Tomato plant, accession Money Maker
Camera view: vertical (180 deg); turntable rotation: 120 degrees
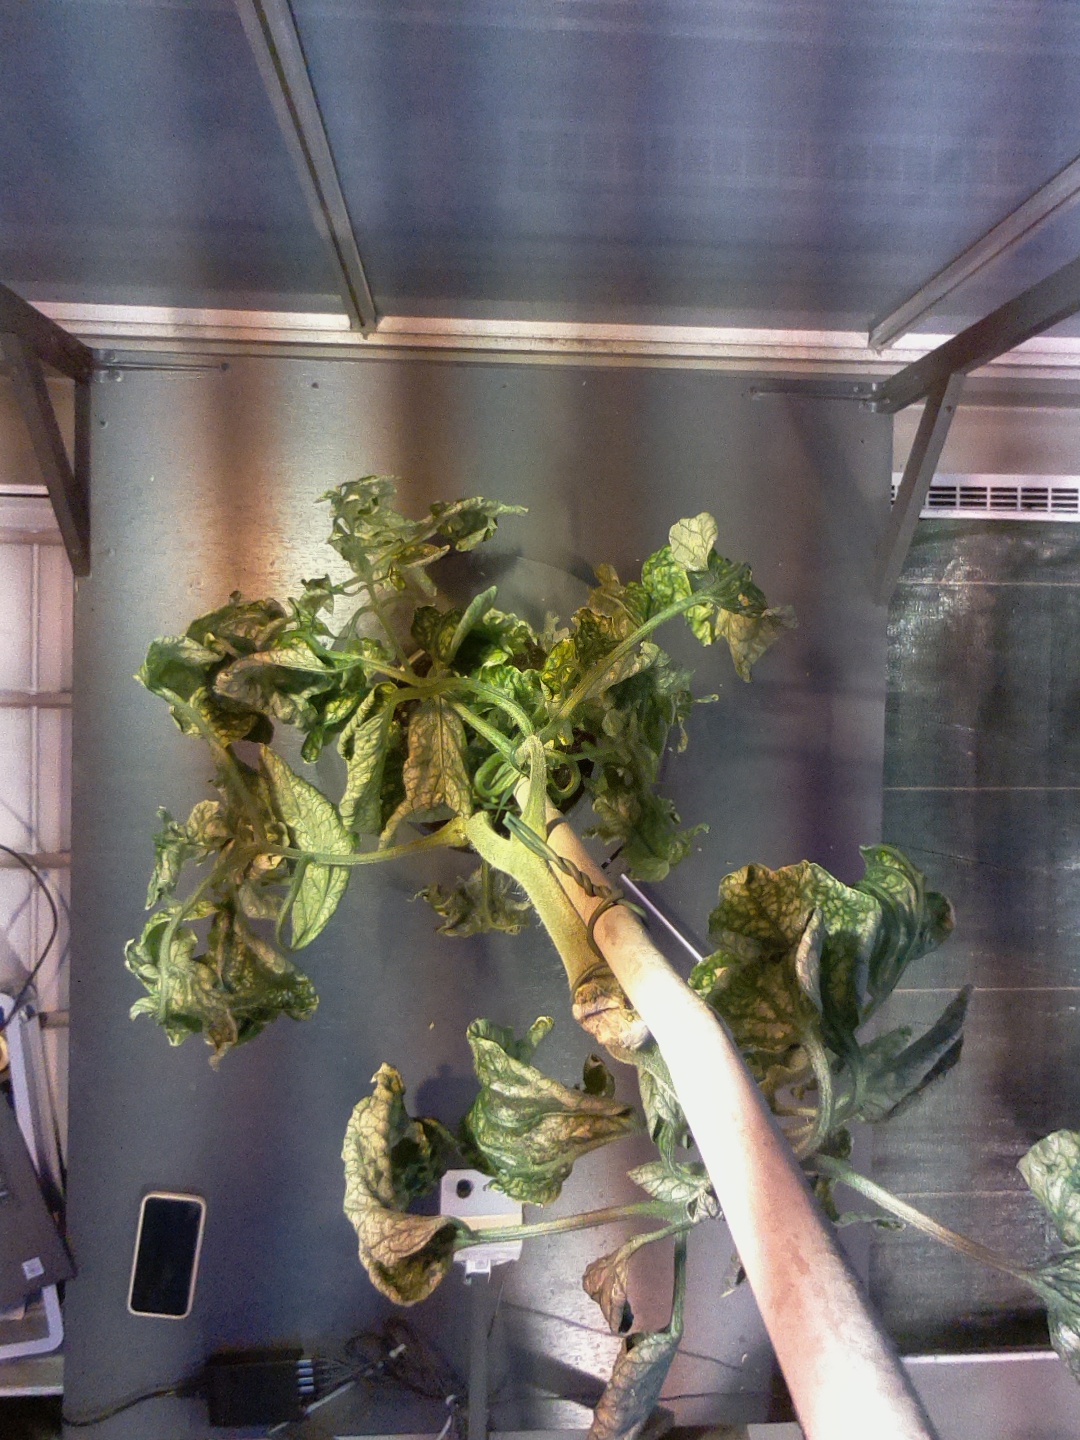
BBCH growth stage 52: 2 inflorescences visible